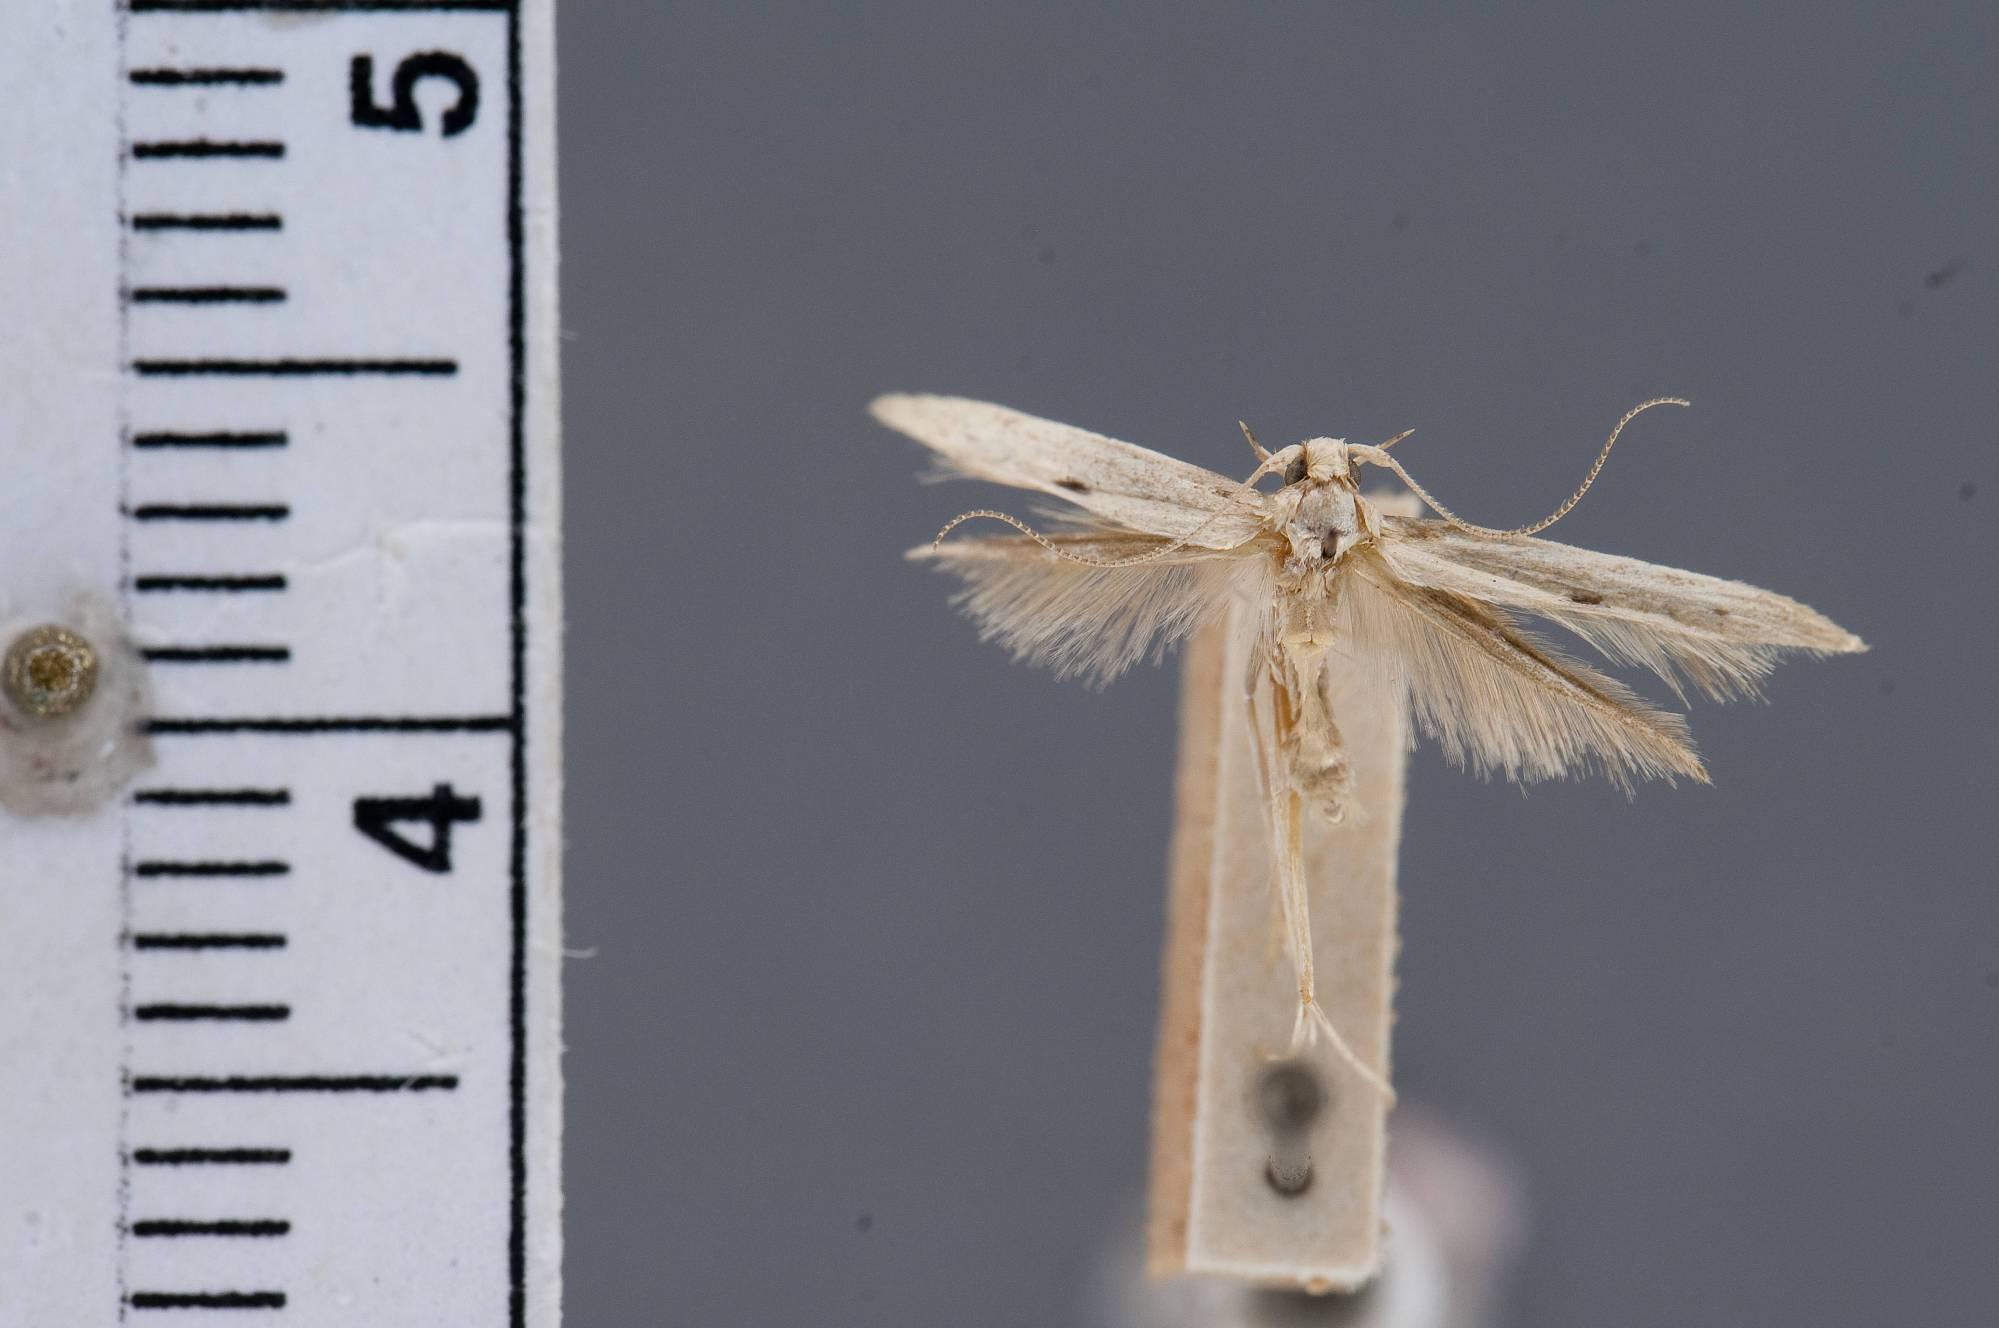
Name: Eritarbes guttata
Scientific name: Eritarbes guttata Busck, 1914
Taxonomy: Animalia, Arthropoda, Insecta, Lepidoptera, Glossata, Elachistidae, Parametriotinae
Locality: Cabima, Panamá, Panama